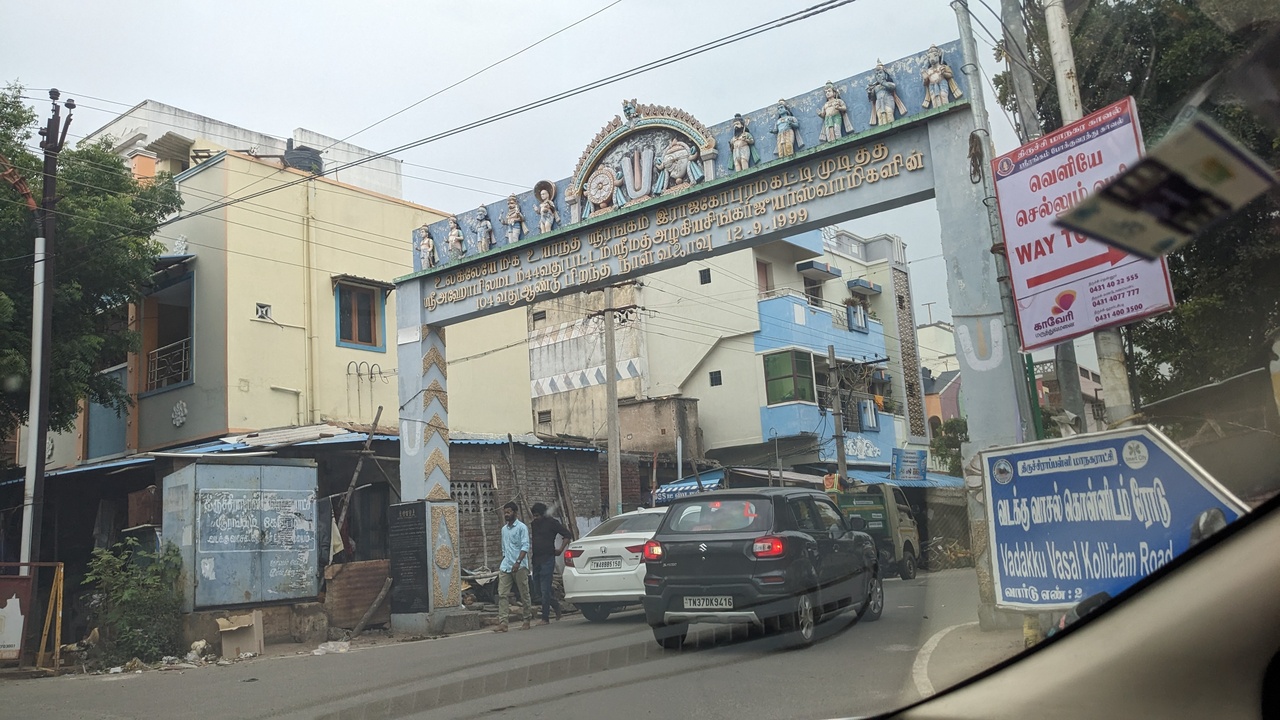
Photos taken from a trip to South eastern Tamilnadu